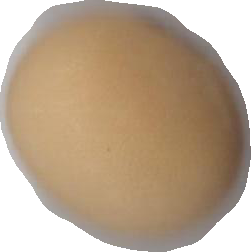
Variety: Anjasmoro